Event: Nepal Earthquake
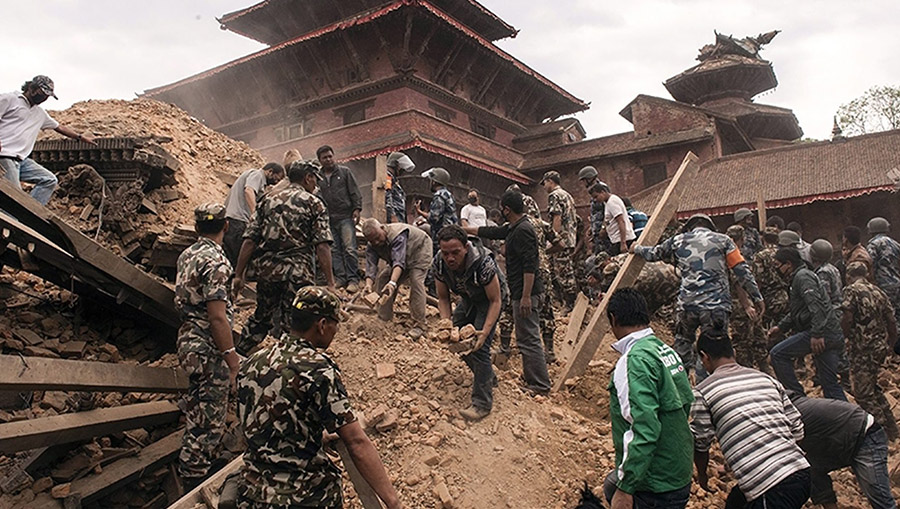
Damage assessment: damage